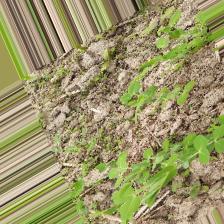
Label: Normal